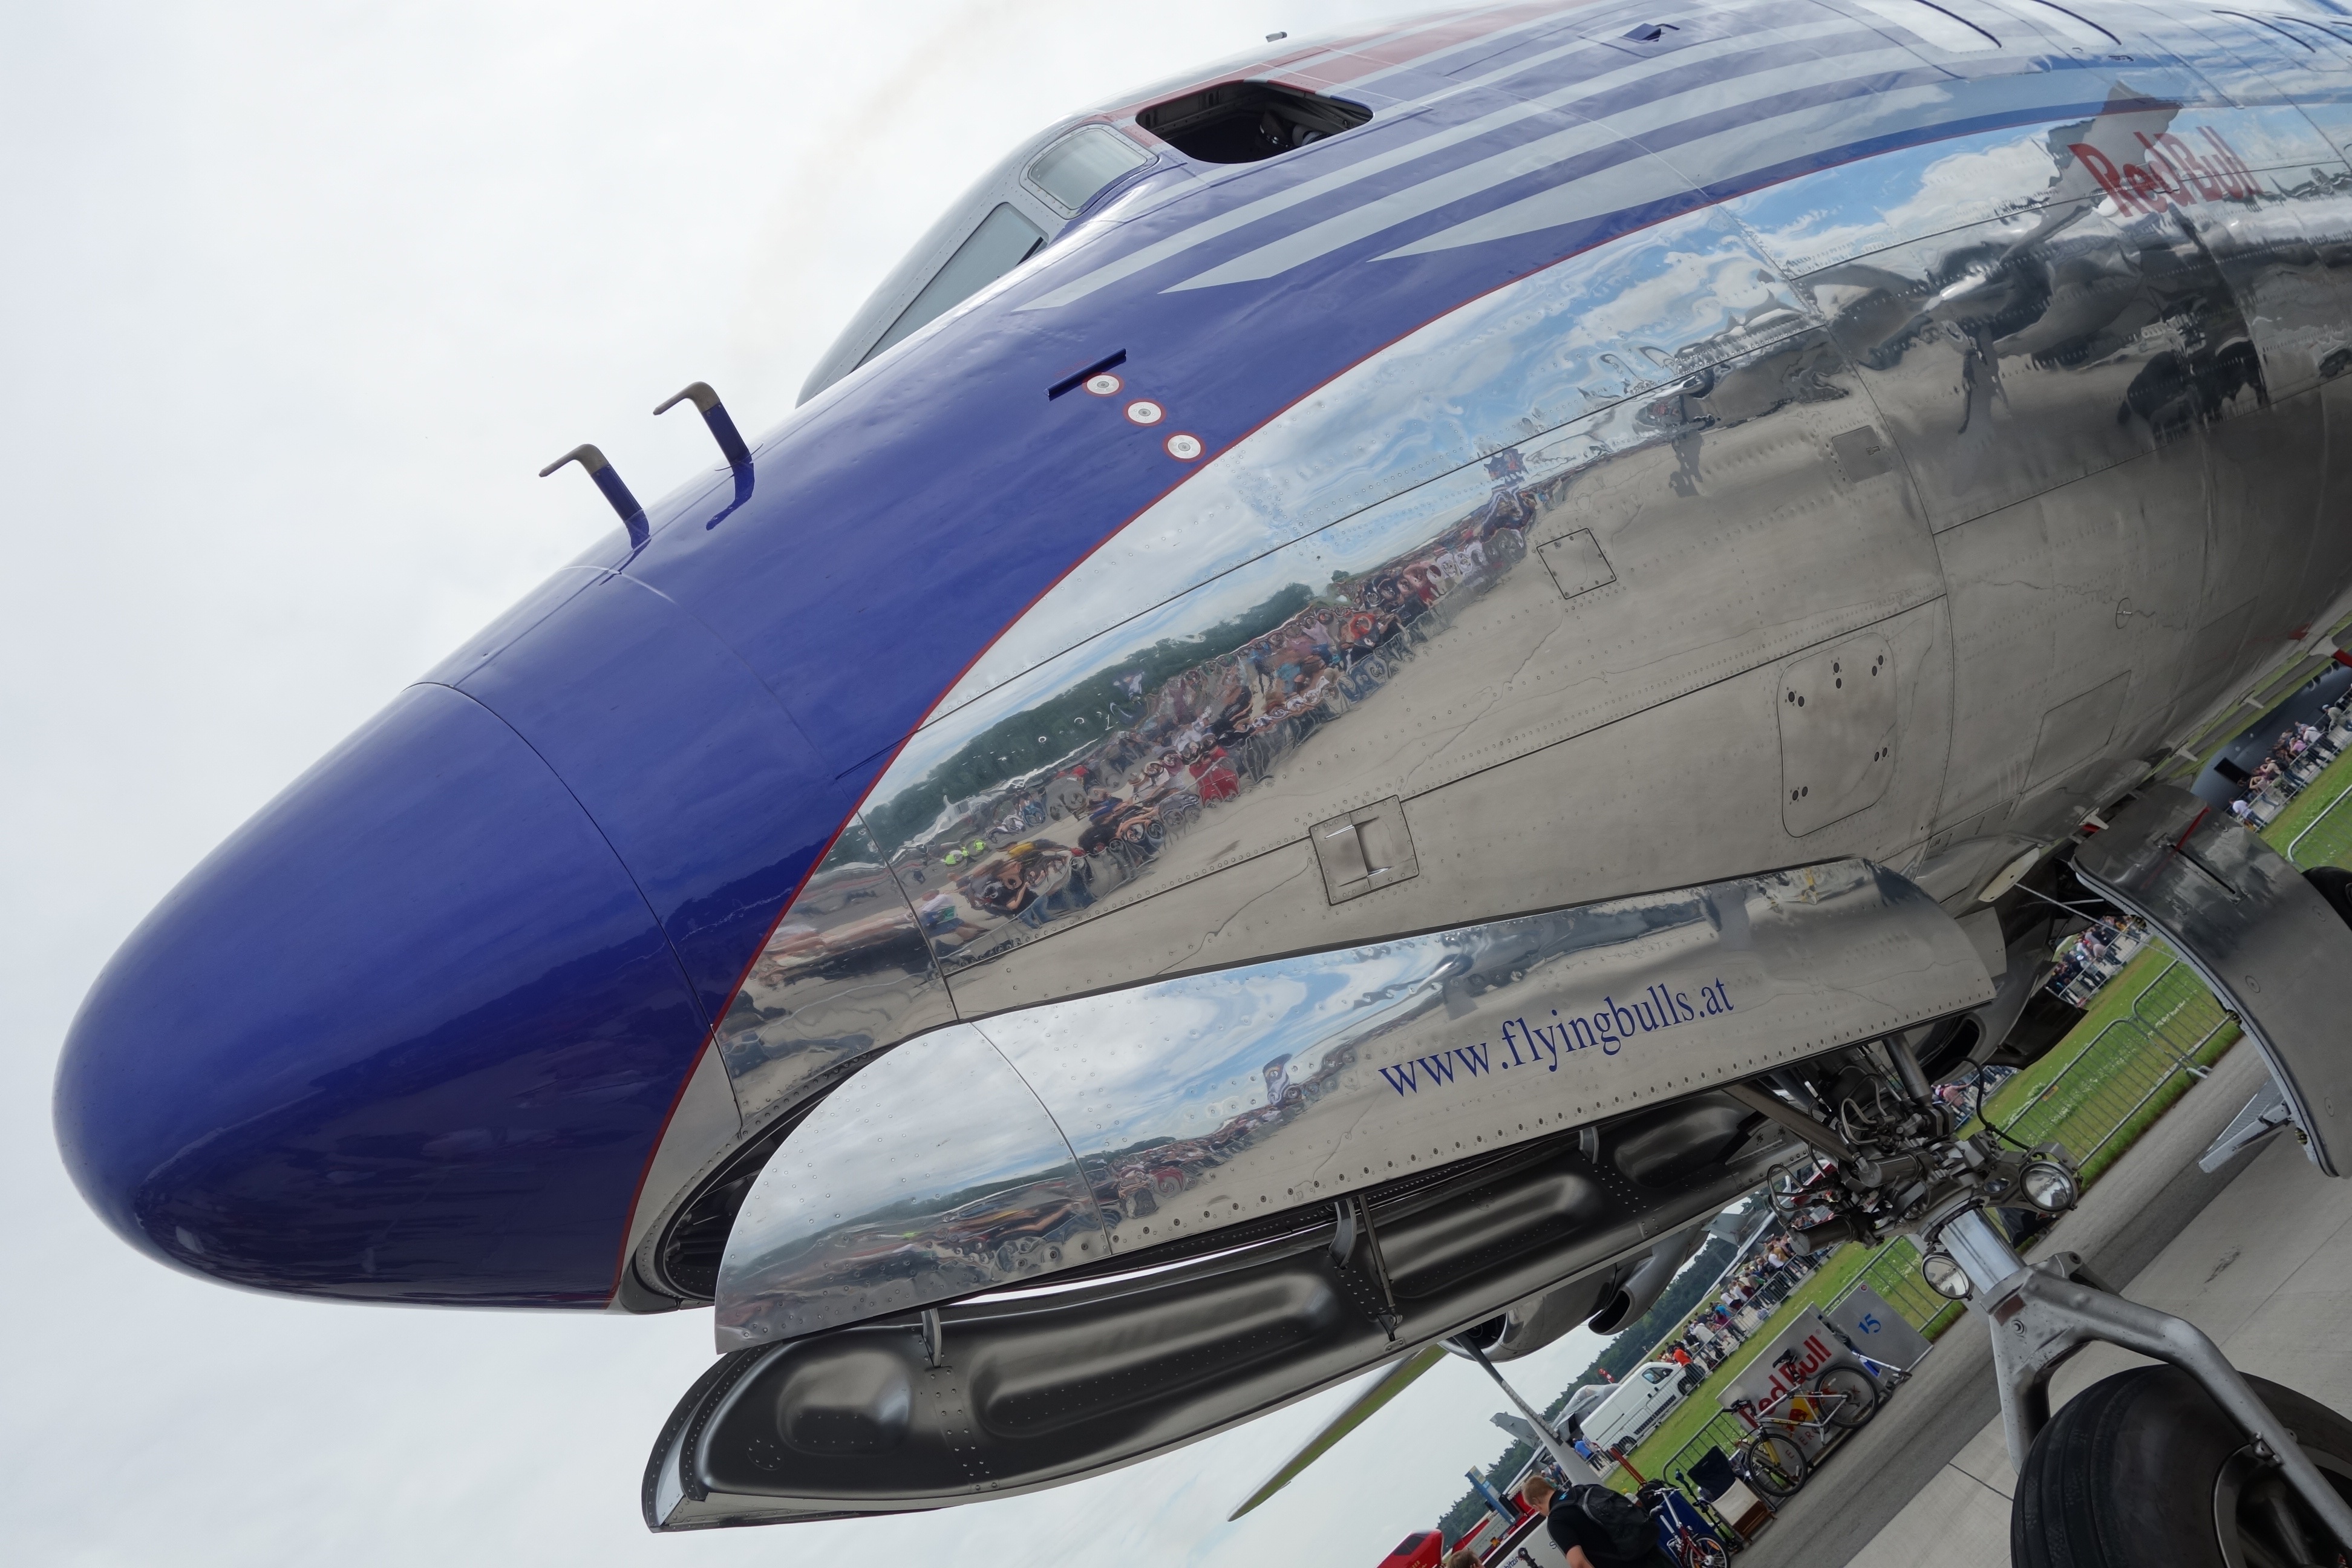
train, fly, travel, airplane, aircraft, transportation, transport, vehicle, aviation, flight, bumper, airliner, ecosystem, automotive exterior, aircraft engine, high speed rail, maglev